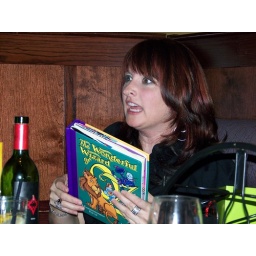
Pop up book convert! I guess I'll be getting my toaster oven in the mail anyday now.